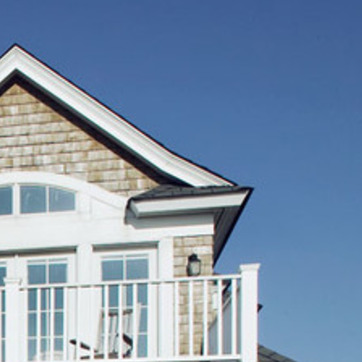
Material: other